Adel Adham

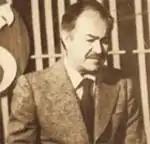

Adel Adham (March 8, 1928 – February 1, 1996) was an Egyptian actor. He was known for his portrayal of evil and ambiguous characters. He was awarded the title of Prince of Cinema.